Butterfly plan

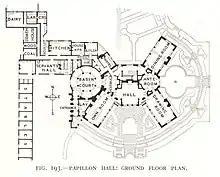
Plan of Papillon Hall, Leicestershire

A Butterfly plan, also known as a Double Suntrap plan, is a type of architectural plan in which two or more wings of a house are constructed at an angle to the core, usually at approximately 45 degrees to the wall of the core building. It was used primarily in late Victorian architecture and during the early Arts and Crafts movement.